Remi

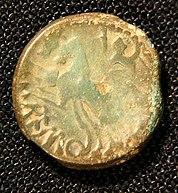
Remi bronze coin bearing the inscription REMO. 1st c. BC.

By the mid-1st century BC, the Remi already possessed a structured economic system with monetary issuance, since they had prospered from their local agricultural production and from trade between northern Gaul and the Mediterranean area. After a period of regression in the 4th–3rd century, trade relations eventually recovered and gained in intensity during the second part of the 2nd century. A local landed nobility founded on agricultural and mining possessions subsequently emerged in the Aisne valley, and the Remi elite came to be influenced by the Latin culture through contacts with Roman merchants. Wine, in particular, was imported in large quantity from southern Europe by the local Remi elite before the Roman conquest.